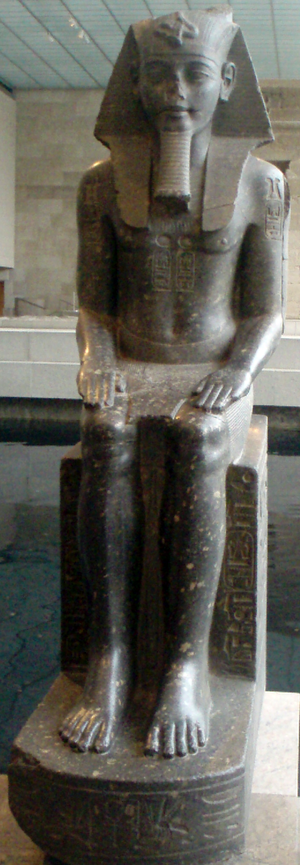
Amenhotep III, ou Aménophis III en grec ; Amāna-Ḥātpa en égyptien ancien, qui signifie Amon est satisfait, est le neuvième pharaon de la XVIIIᵉ dynastie. Manéthon l’appelle Aménophis. Il règne trente-huit ans et sept mois, mais certains égyptologues pensent à une corégence avec son fils Amenhotep IV à la fin de sa vie.